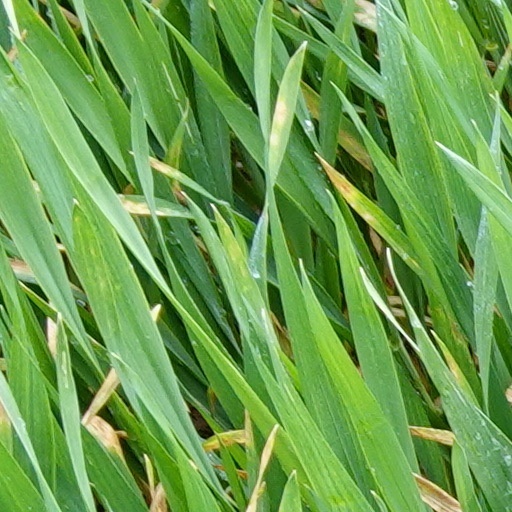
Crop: wheat